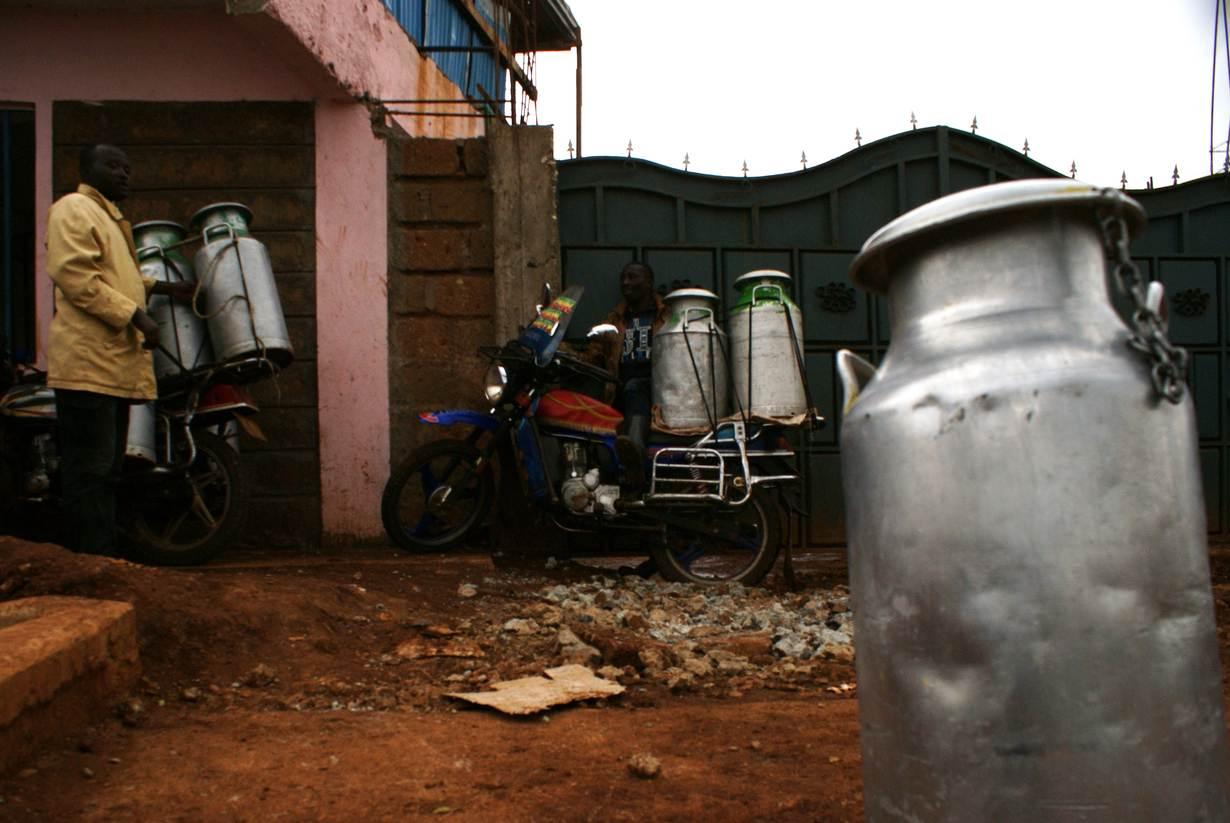
Wanaume wawili na pikipiki mbili. Kila pikipiki imebeba mitungi mikubwa ya chuma. Mtu mmoja amesimama karibu na jengo lenye rangi ya waridi mwingine amekaa kwenye pikipiki. Mitungi mingine ipo mbele na nyuma.